2025 in the Caribbean

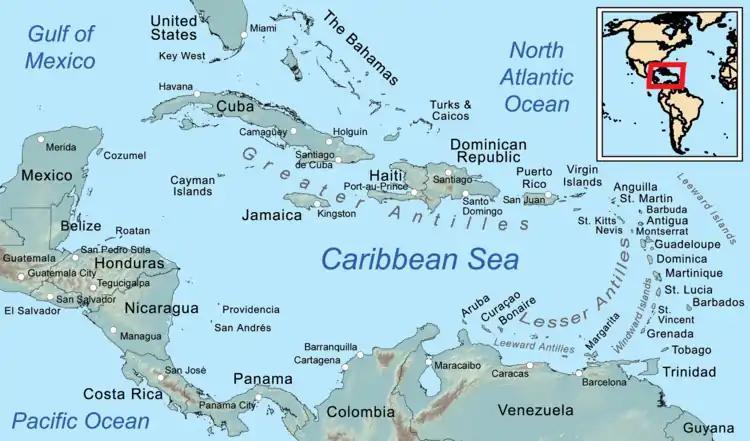
the Caribbean, a subregion of the Americas that includes the Caribbean Sea and its islands

The following lists events that happened during 2025 in the Caribbean.